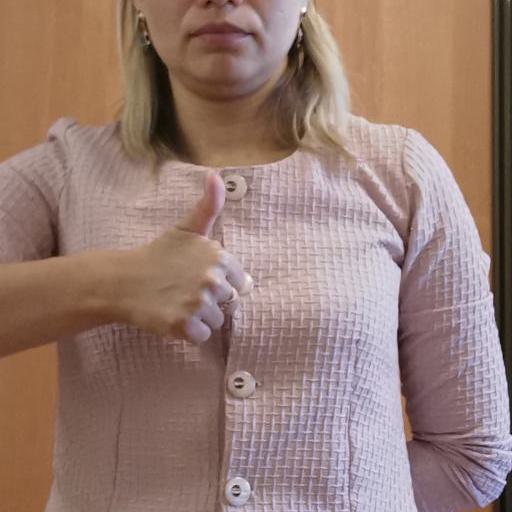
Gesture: like